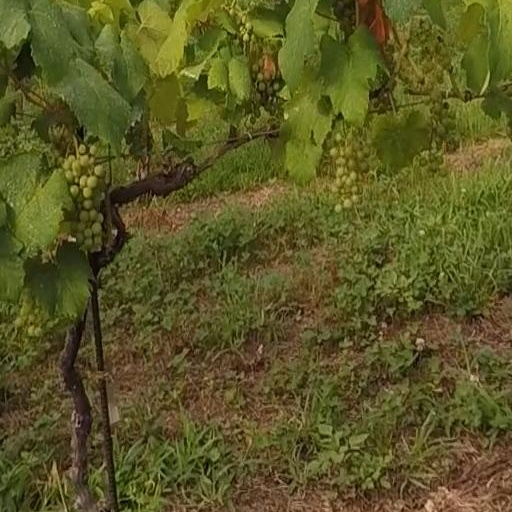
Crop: grape